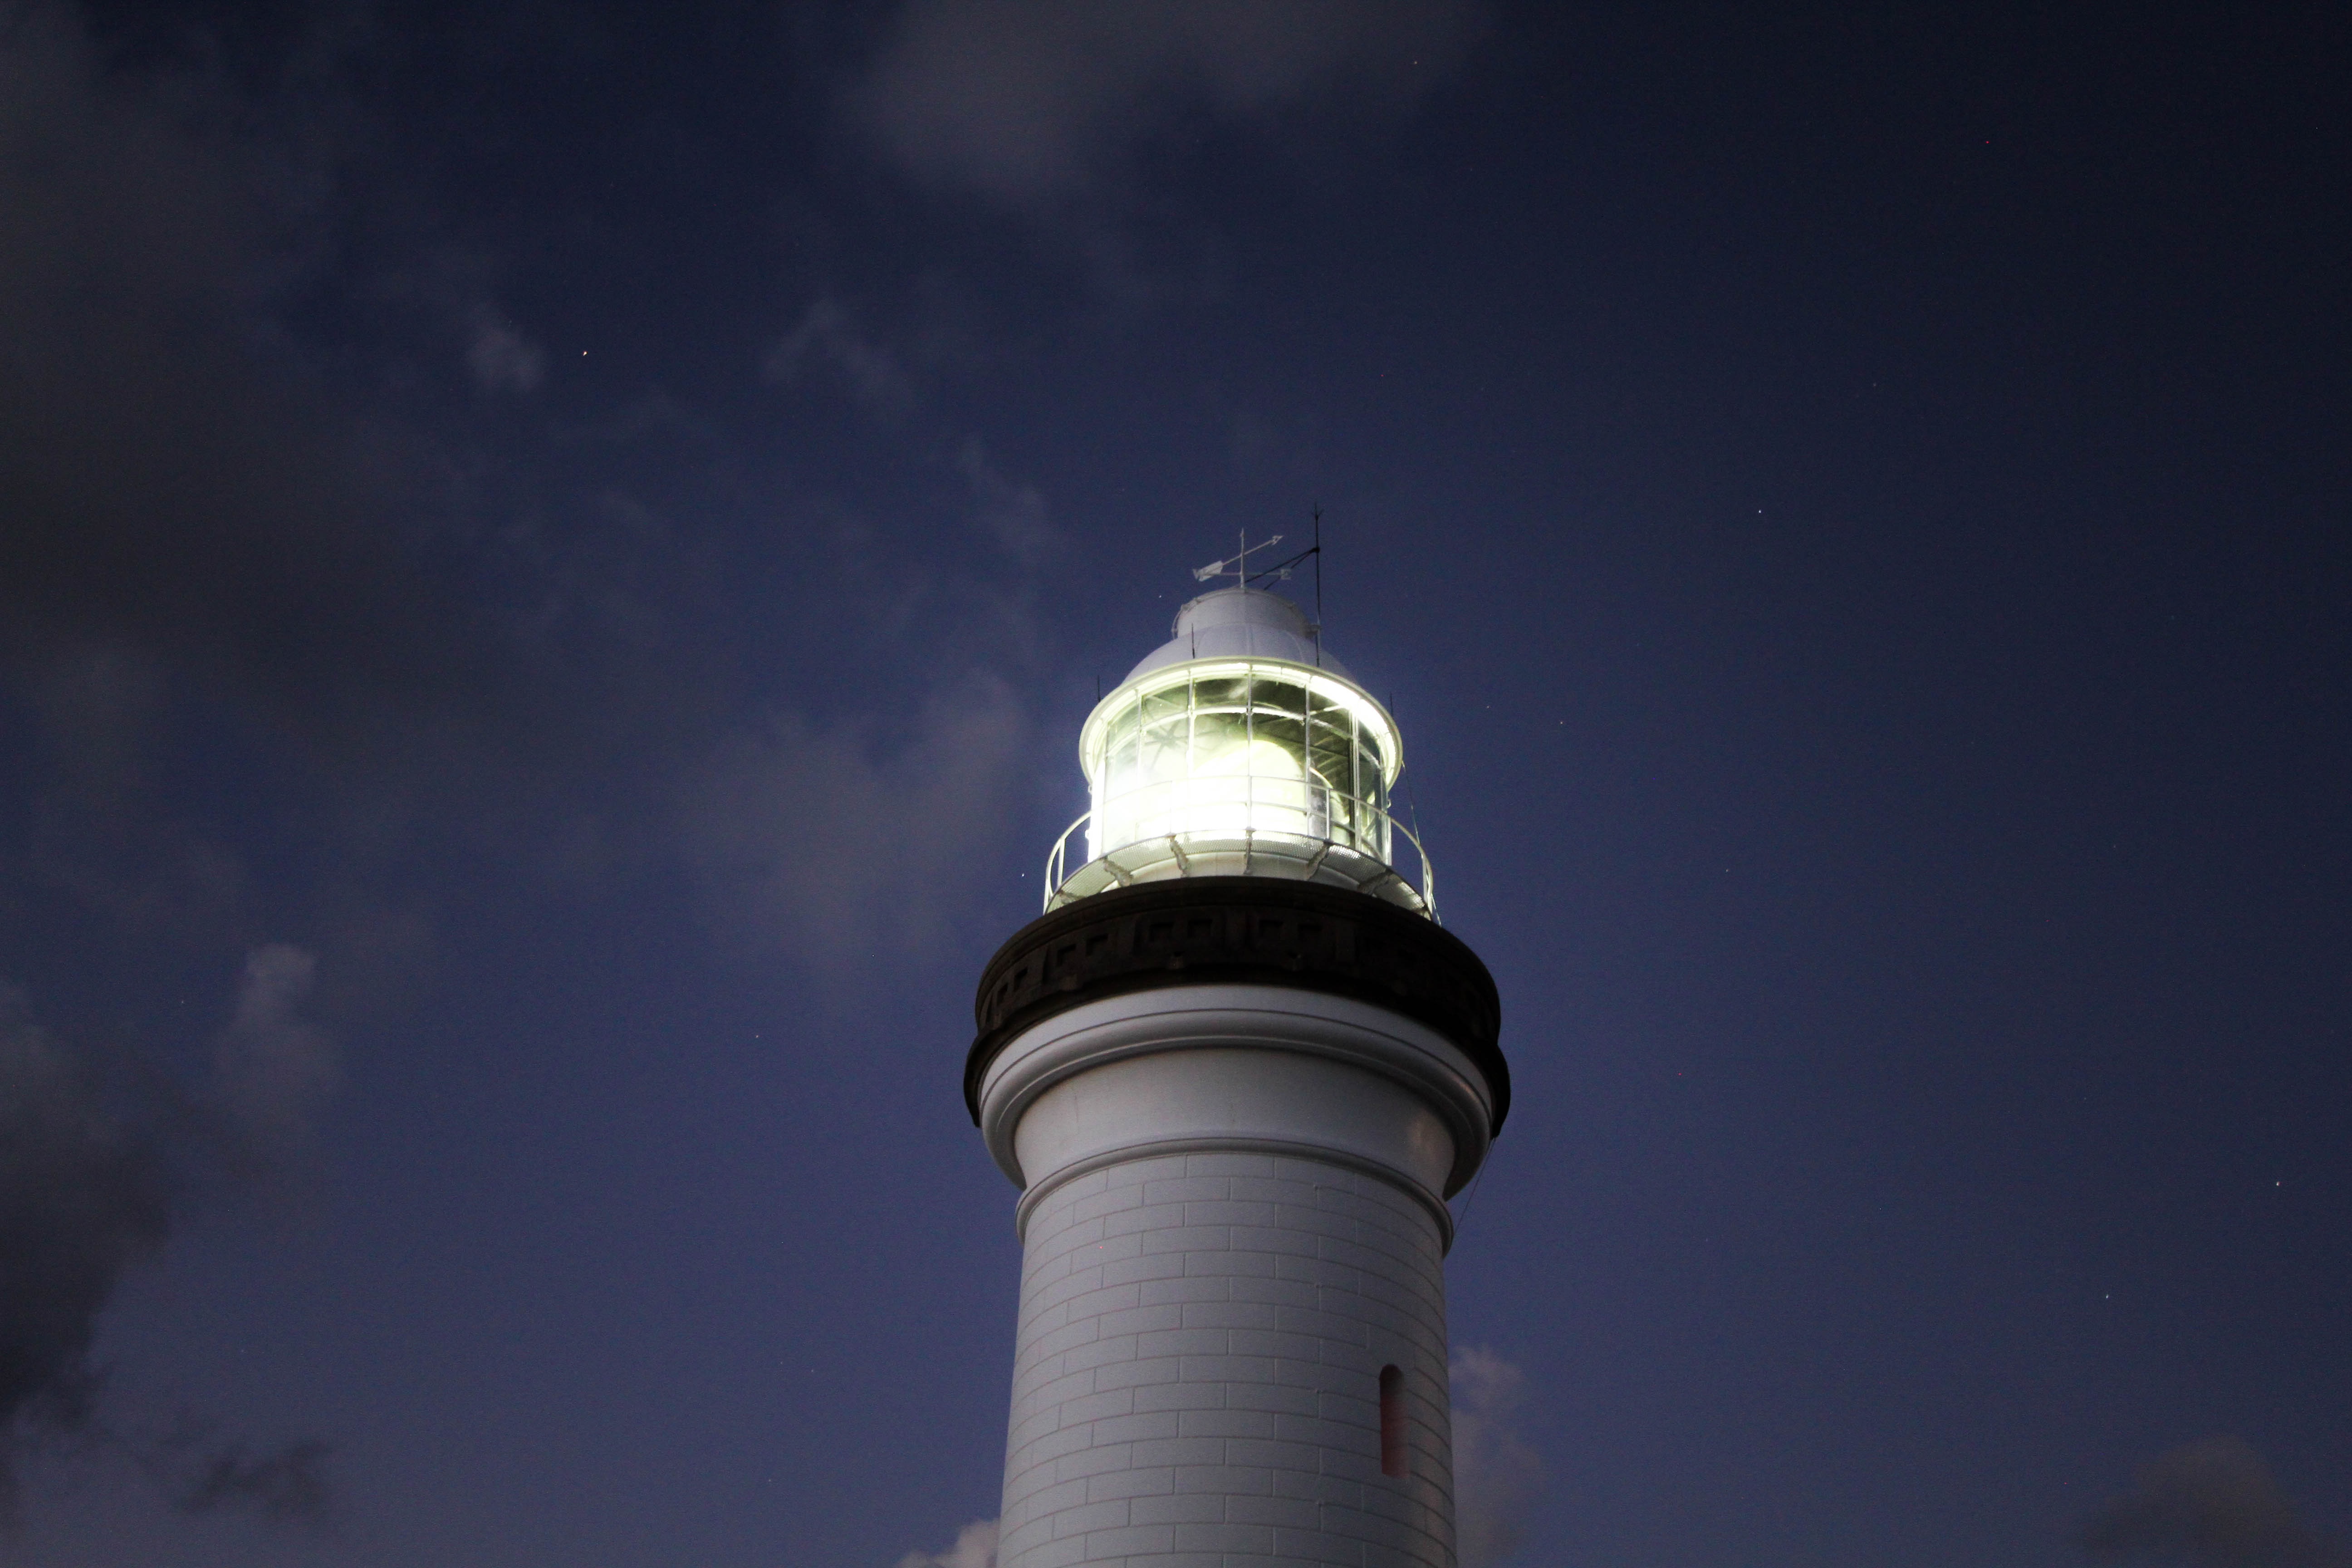
lighthouse, sky, night, atmosphere, tower, atmosphere of earth